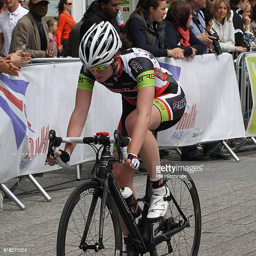
person in action during event